De Adriaan, Veldhoven

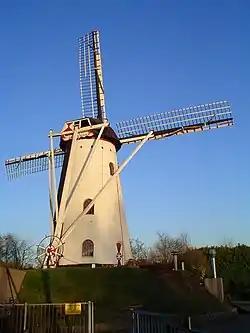
De Adriaan in 2008

De Adriaan (English: "The Adriaan") is a windmill located on the Windmolen 17 in Meerveldhoven, a neighbourhood of Veldhoven, North Brabant, Netherlands. Built in 1906 on an artificial hill, the windmill functioned as gristmill. The mill was built as a tower mill and its sails have a span of 26.20 meters. The mill is a national monument (nr 37040) since 1 October 1969.